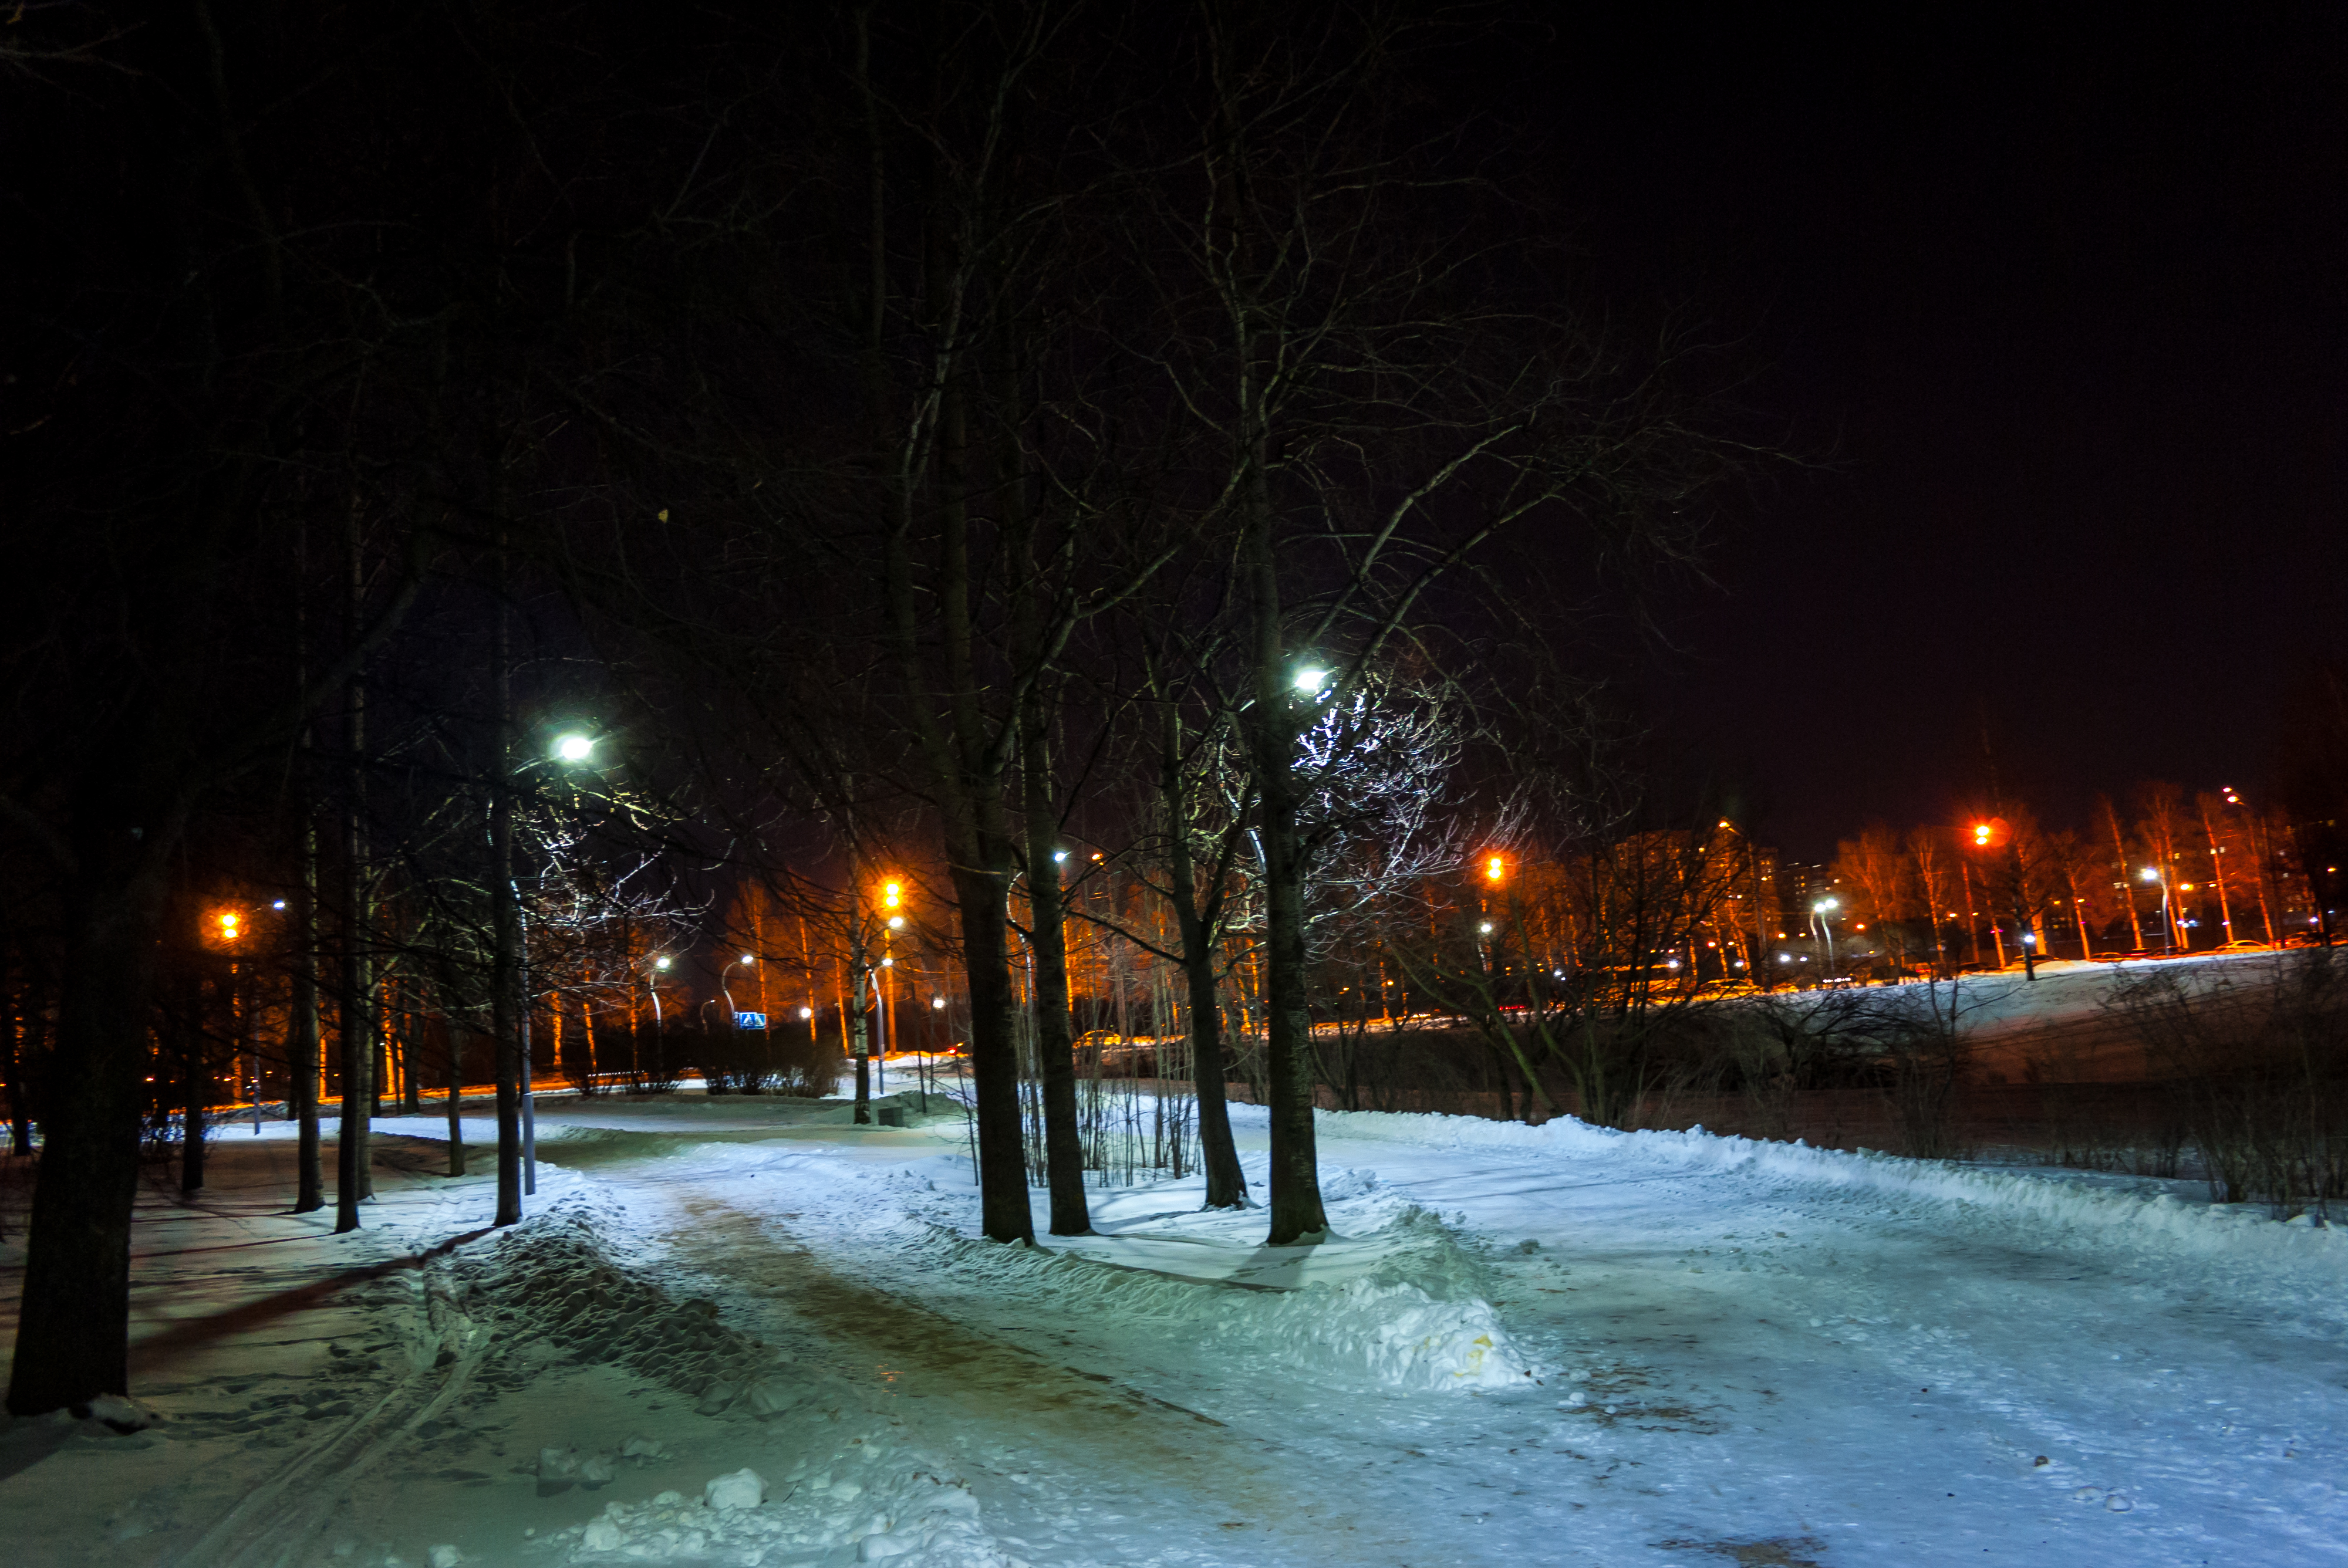
images, atmosphere, street light, sky, snow, light, branch, lighting, electricity, freezing, road surface, tree, automotive lighting, Security lighting, midnight, city, road, landscape, water, event, darkness, twig, winter, precipitation, plant, street, light fixture, evening, night, building, interior design, astronomical object, landscape lighting, frost, downtown, public utility